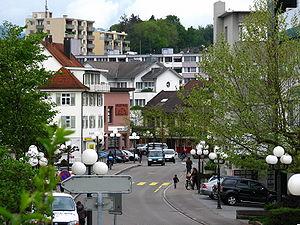
Jona est une ancienne commune suisse du canton de Saint-Gall, située dans la circonscription électorale de See-Gaster.